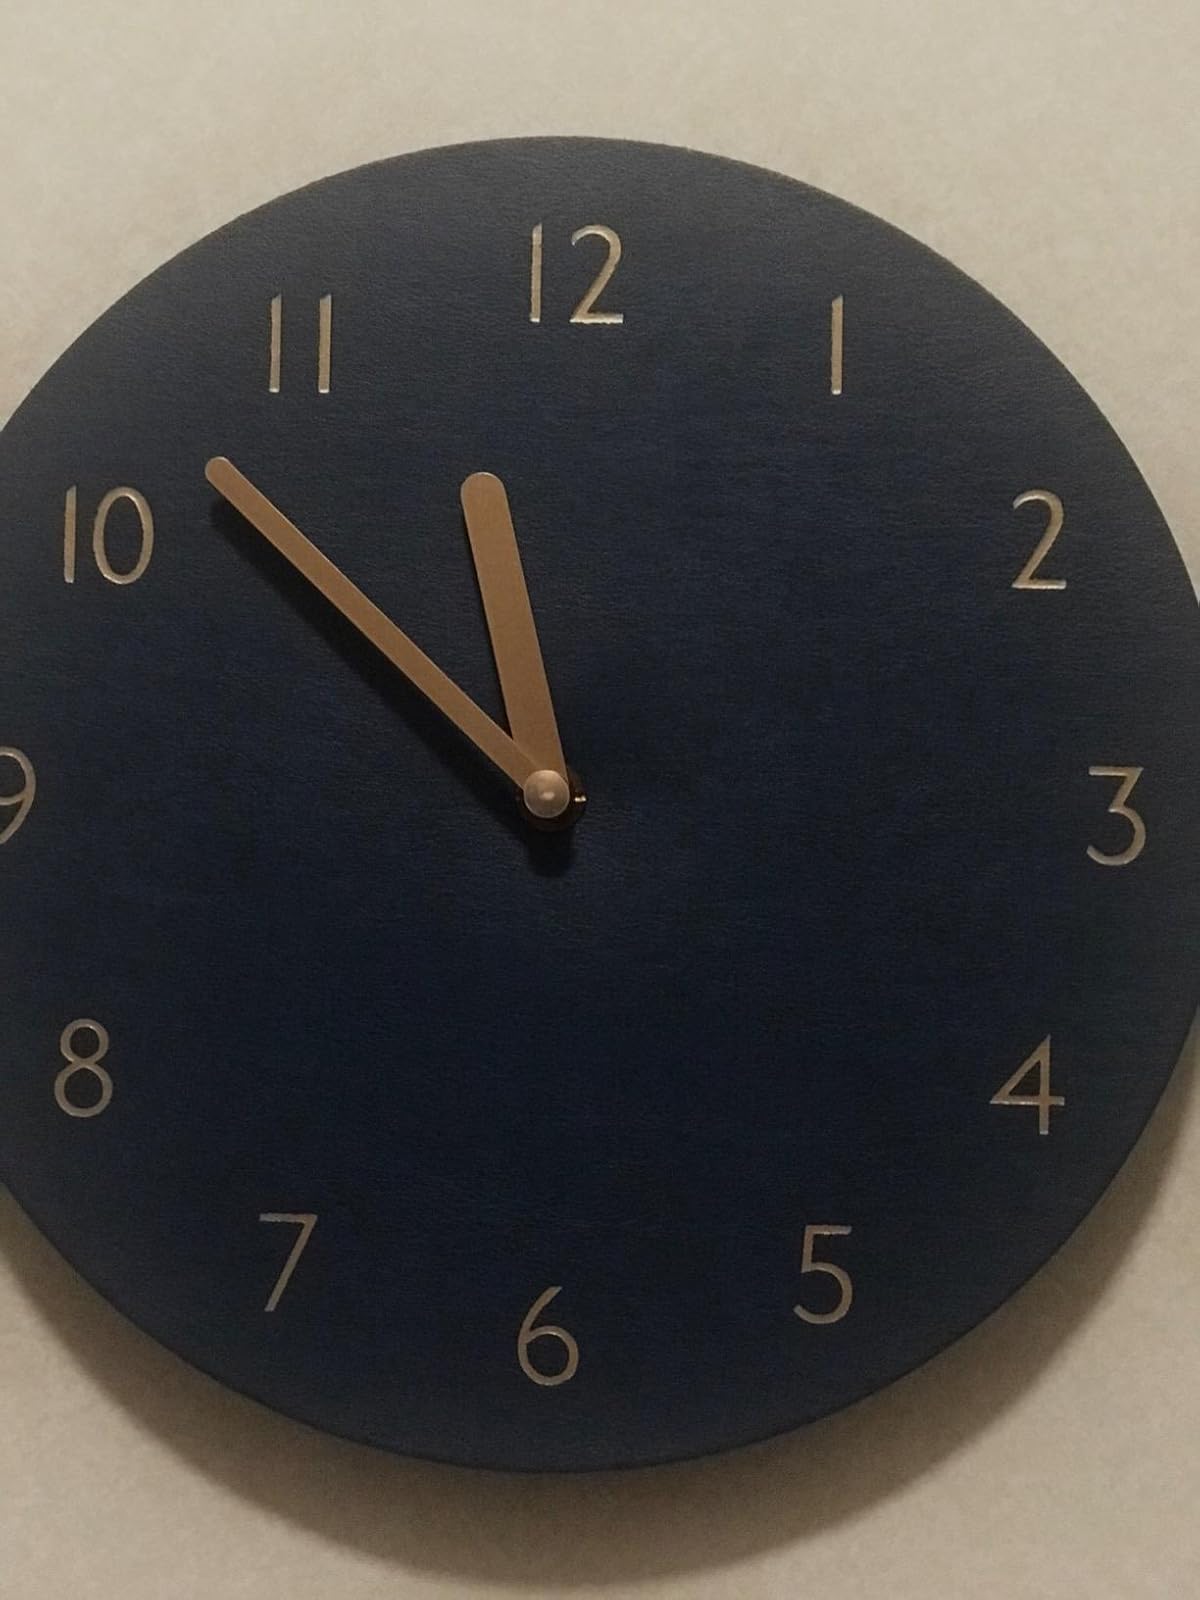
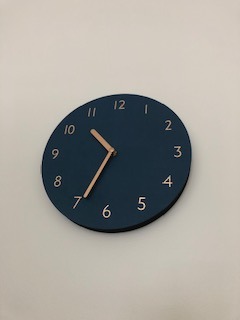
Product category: clock
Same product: yes